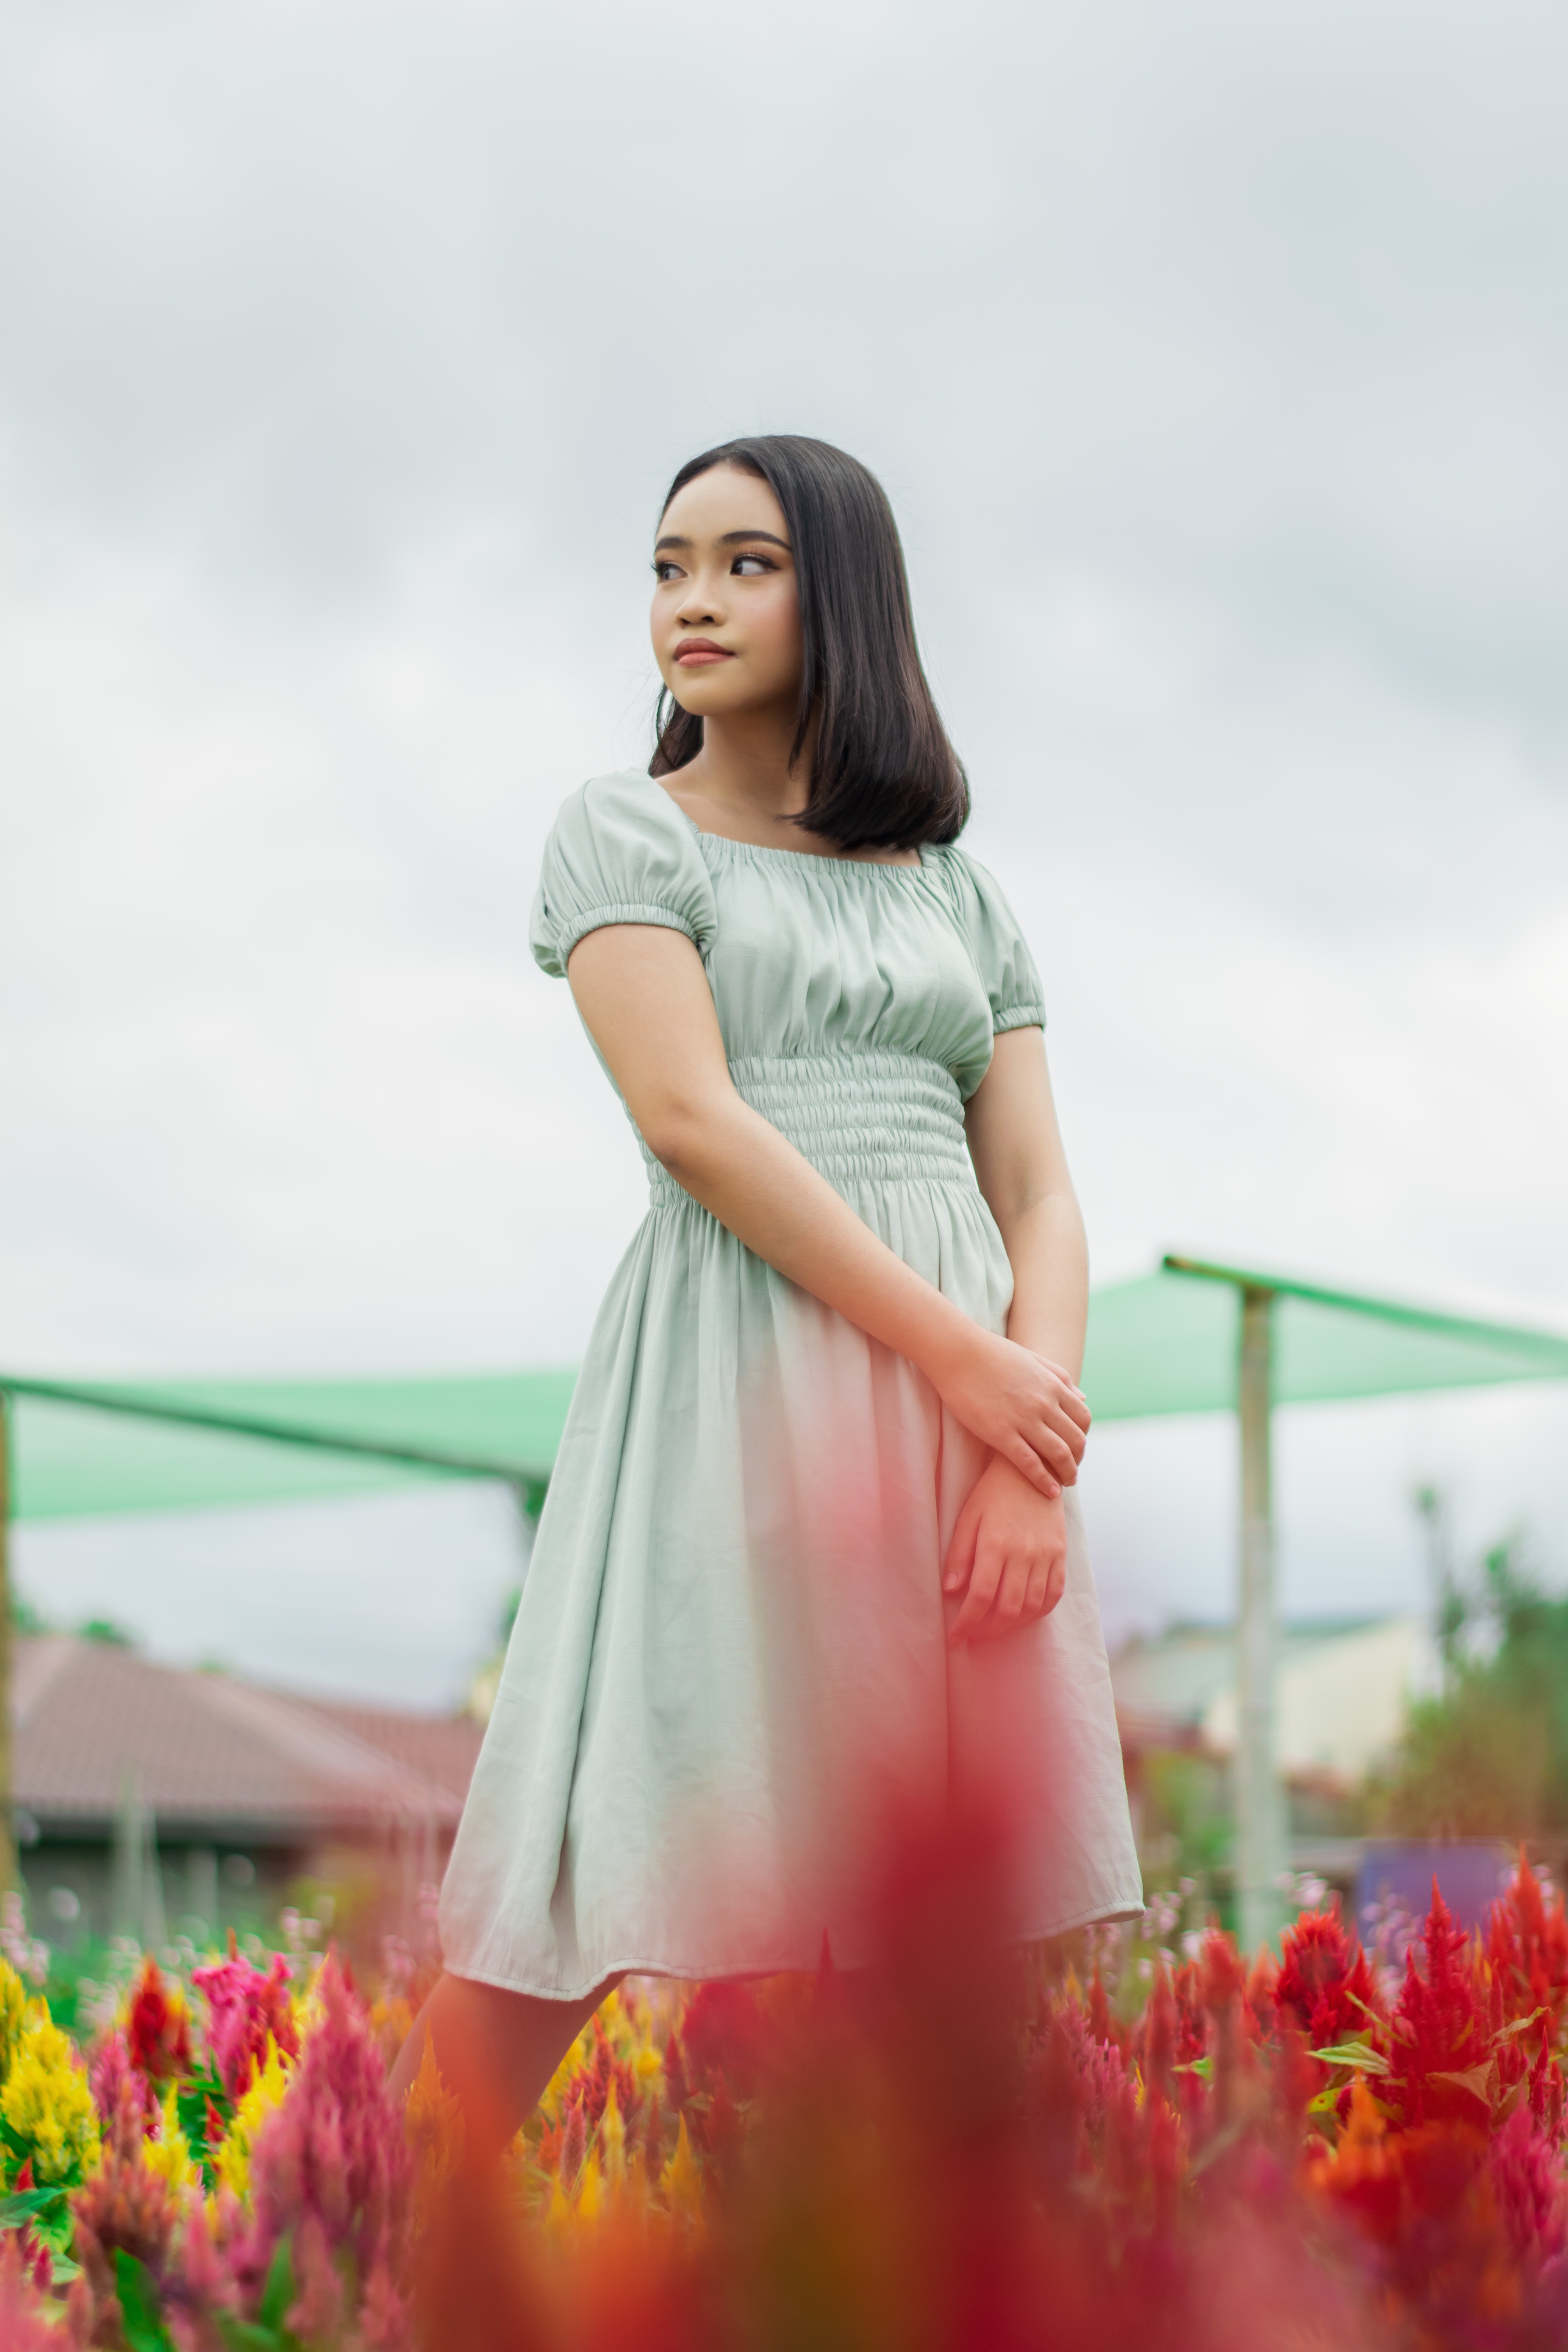
woman, plant, sky, flower, dress, People in nature, flash photography, happy, petal, gown, summer, grass, formal wear, day dress, waist, fashion design, beauty, landscape, leisure, magenta, event, grassland, jewellery, brown hair, peach, fashion model, floral design, wildflower, floristry, portrait photography, flowering plant, sitting, recreation, ceremony, garden, fun, photo shoot